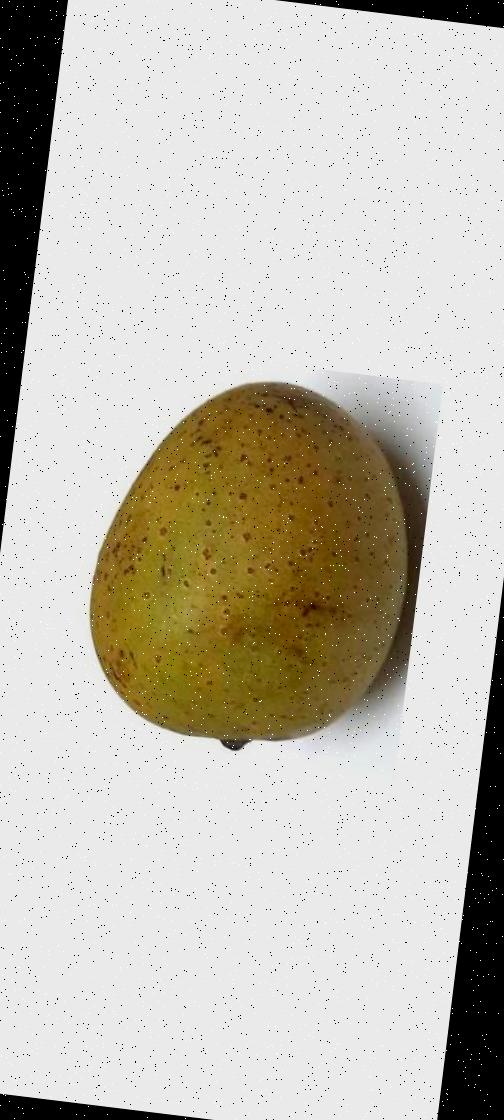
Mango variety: Gourmoti